Rédl

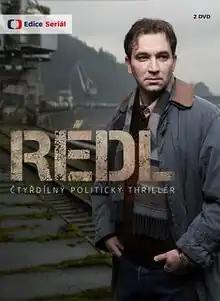

Rédl is a 2018 Czech crime miniseries directed by Jan Hřebejk. It stars Ondřej Sokol as a Military Prosecutor Roman Rédl.